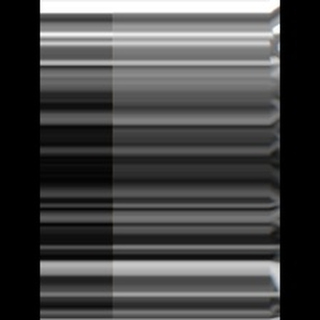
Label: sugarcane_mosaic